Charcoal in food

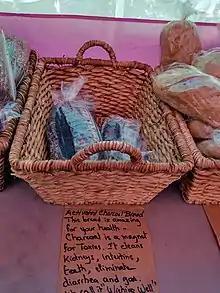
Activated charcoal bread for sale in a farmer's market

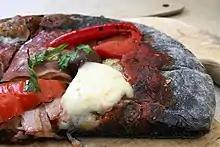
Pizzas made with charcoal were popular in 2016, as they gave the dough an umami flavour. Waitrose then produced and sold such pizzas with a contrasting sweet and salty topping.

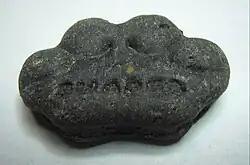
A charcoal dog biscuit

Charcoal is used in food to color it black and for its supposed health benefits.